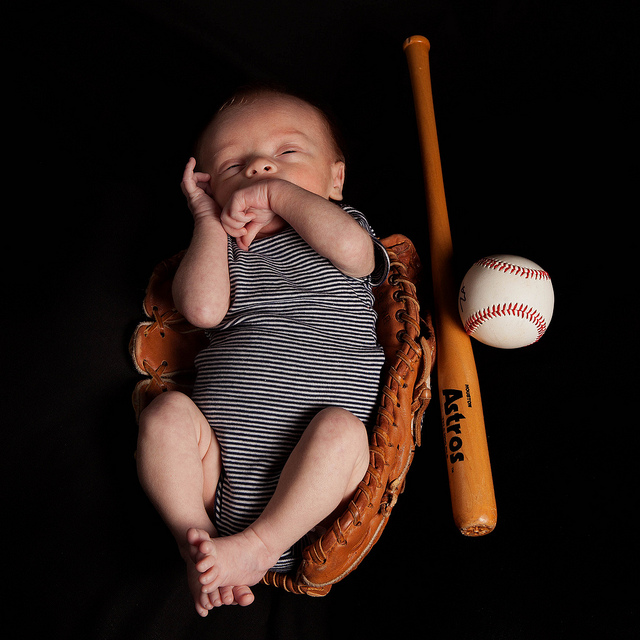
một đứa trẻ đang nằm cạnh cái gậy và quả bóng chày